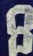
Number: 8